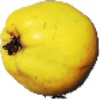
Label: quince